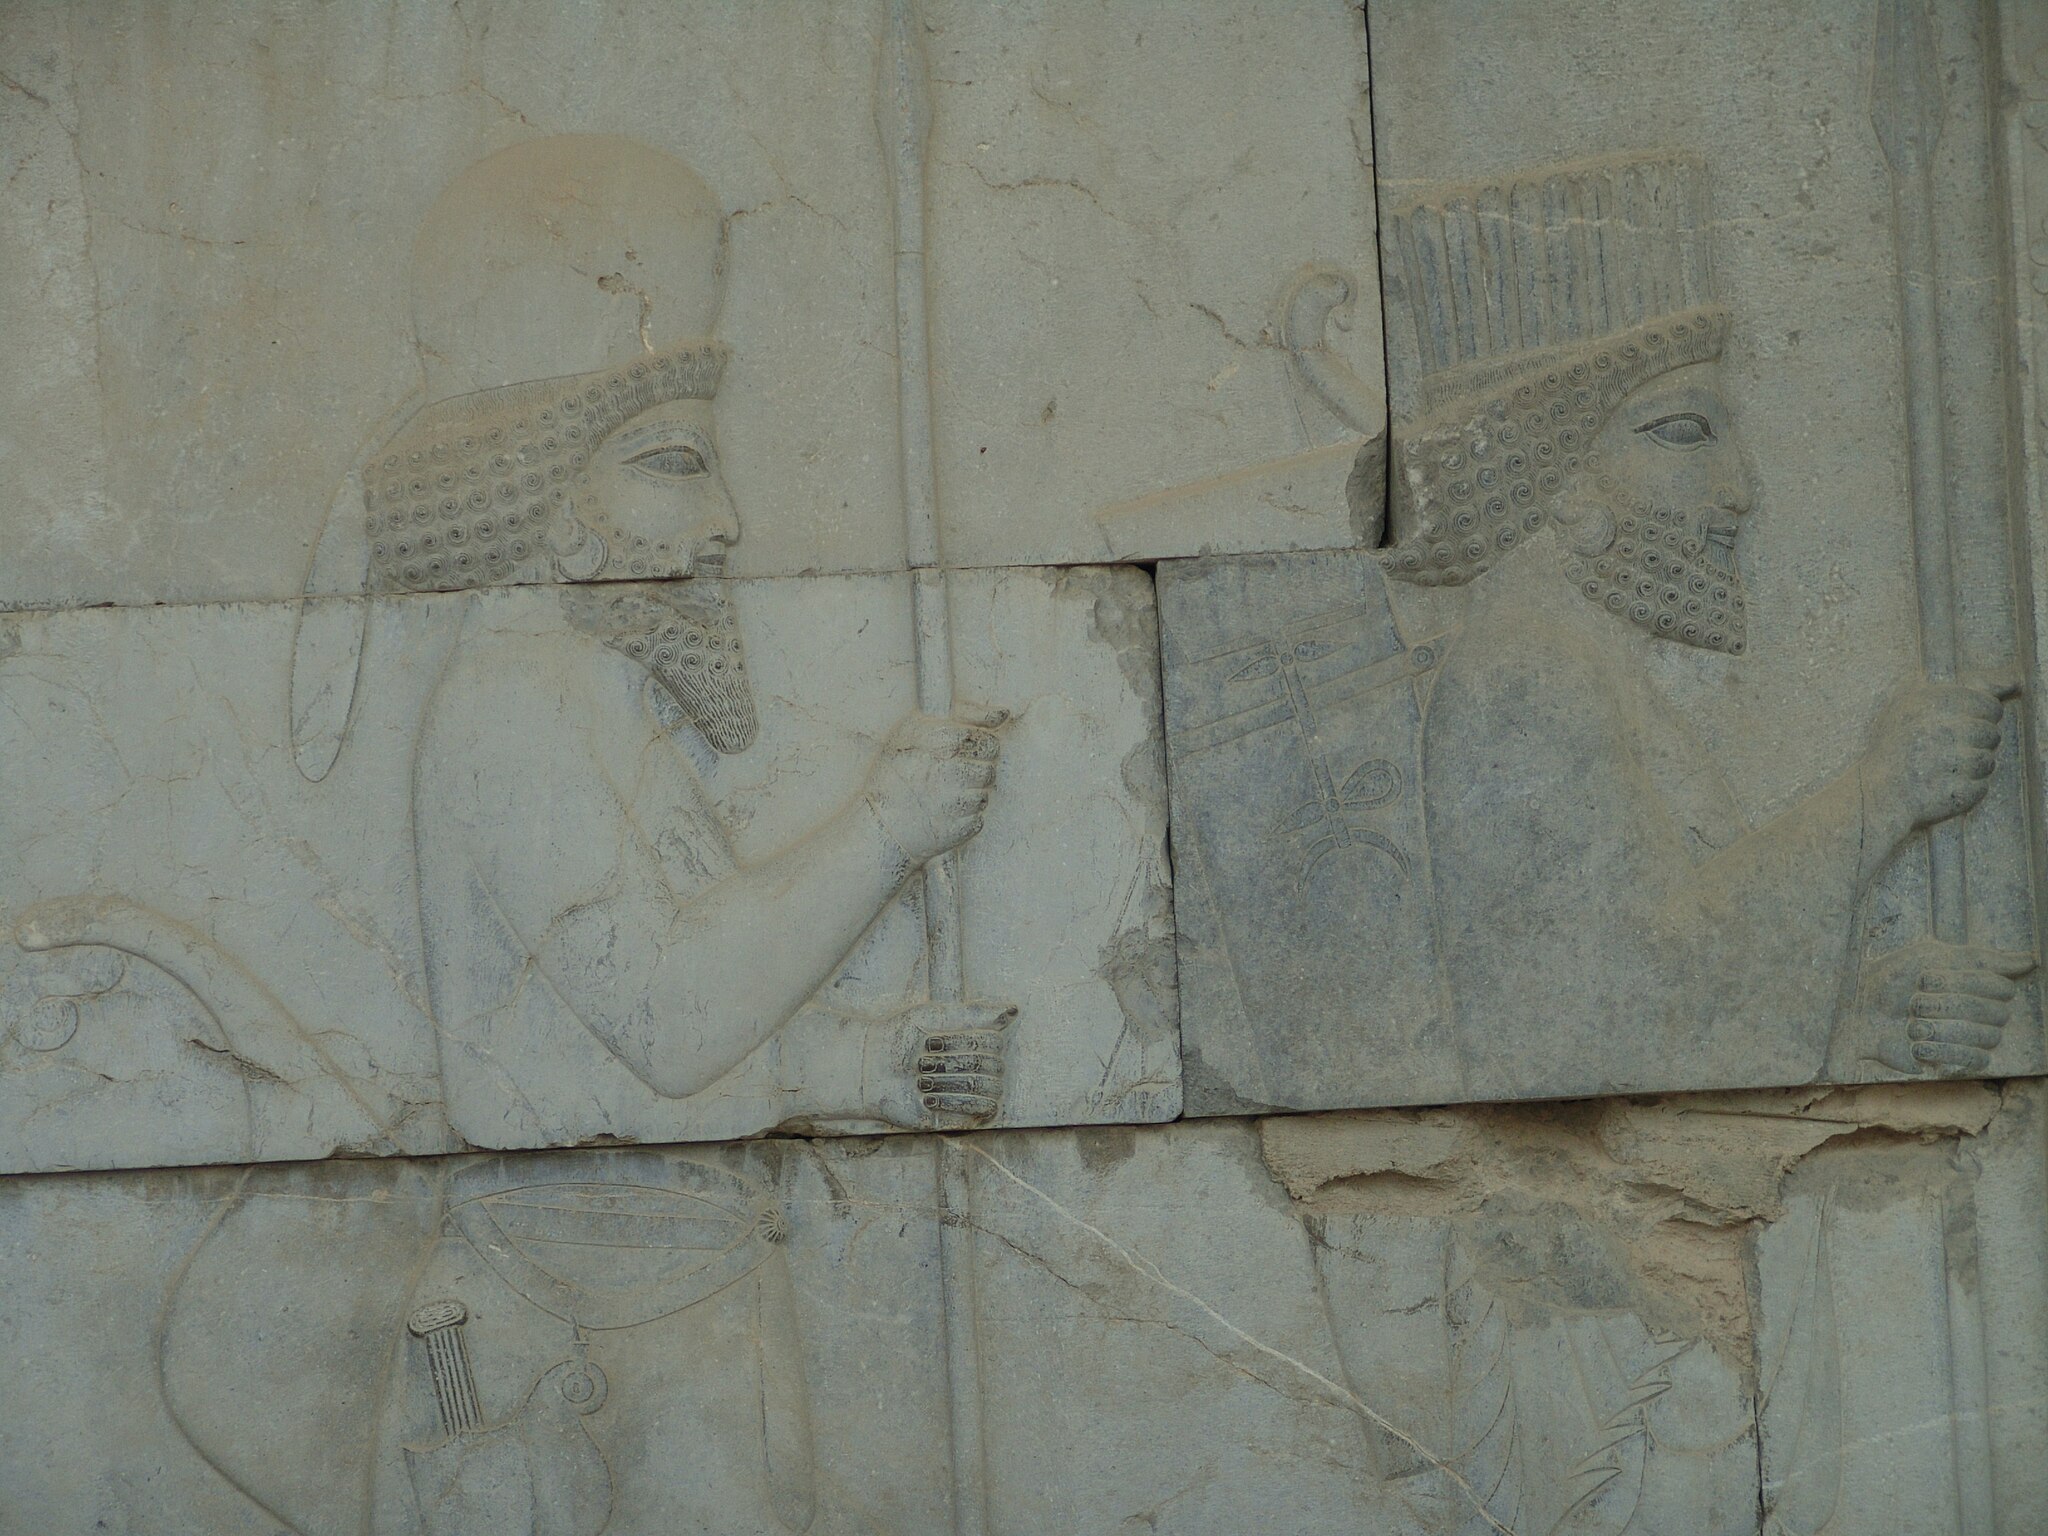
Title: Persepolis Darafsh 2 (22)
Description: Persepolis
Date: 2010-03-21 17:31:54
Categories: GFDL, Taken with Sony DSC-F828, License migration redundant, Self-published work, Files with coordinates missing SDC location of creation, Reliefs of Achaemenid warriors in Persepolis, 2010 in Persepolis, Photos by Darafsh Kaviyani, Northern staircase of Tripylon